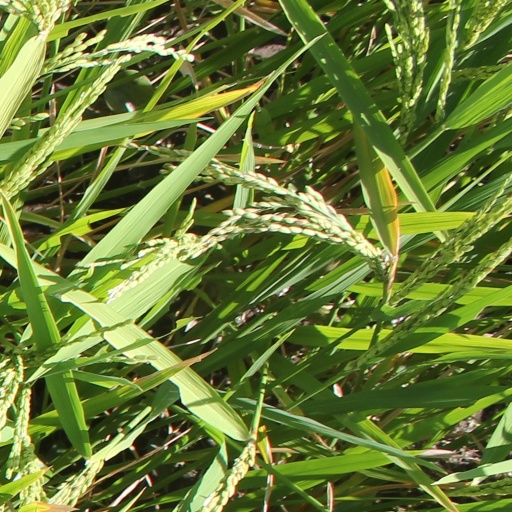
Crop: rice